2008 Supercheap Auto Bathurst 1000

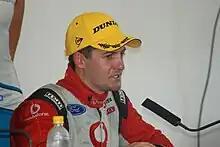
Jamie Whincup (pictured) and Craig Lowndes won the 2008 Supercheap Auto Bathurst 1000 driving a Ford BF Falcon for TeamVodafone

From pole position Garth Tander stalled allowing Steven Richards to lead early. Later Tander was also assigned a ten-second penalty for jumping the start as well. The Penalty was served at the car's first pitstop. Into Griffins Bend on the opening lap Craig Lowndes and Greg Murphy touched, giving the Holden slight damage which caused Murphy to pit on lap four. James Courtney raced through to dominate the opening stint. Craig Lowndes gave chase with Will Davison settling in to chase with Max Wilson and Russell Ingall leading the Holden charge while Steven Richards and Rick Kelly (starting Paul Dumbrell's Commodore) slid backwards.